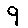
Label: 9